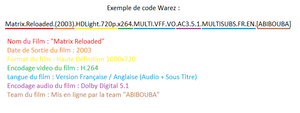
Exemple de codage Warez
Le terme warez désigne des contenus numériques protégés par les lois du copyright, mais diffusés illégalement sans reverser de droits. Le terme provient d'une déformation du mot anglais wares.